Charles Balic

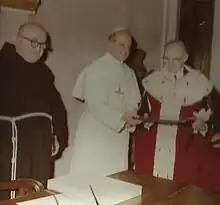
With Paul VI

Balić has organized the Scotistic Congresses: Rome (1950), Oxford-Edinburgh (1966), Vienna (1970), Padua (1976)